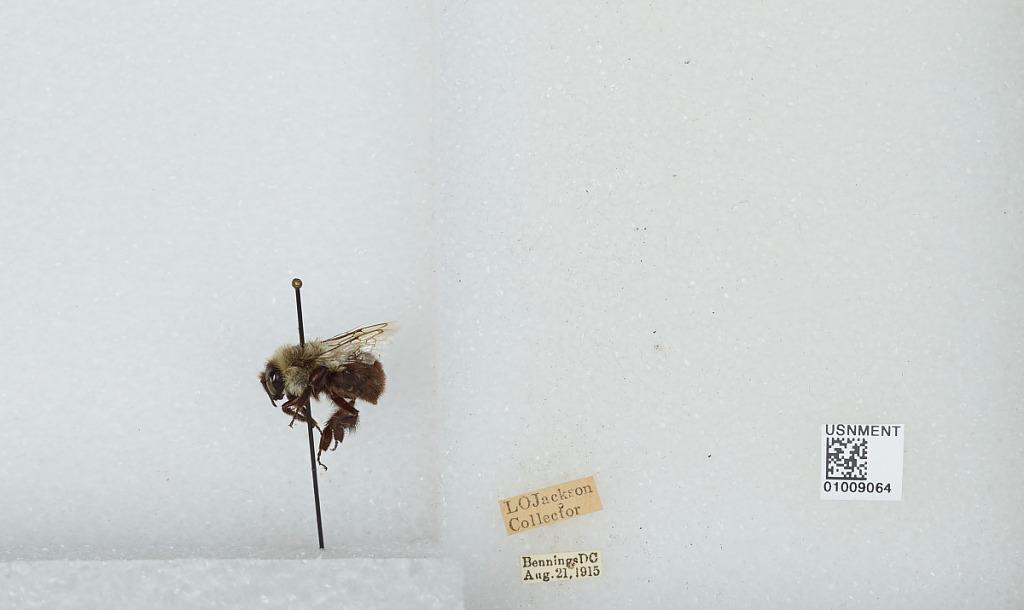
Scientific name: Bombus (Pyrobombus) impatiens Cresson
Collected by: L. Jackson
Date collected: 1915-8-21
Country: United States
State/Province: District of Columbia
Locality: Washington, Bennings
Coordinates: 38.8925, -76.9486